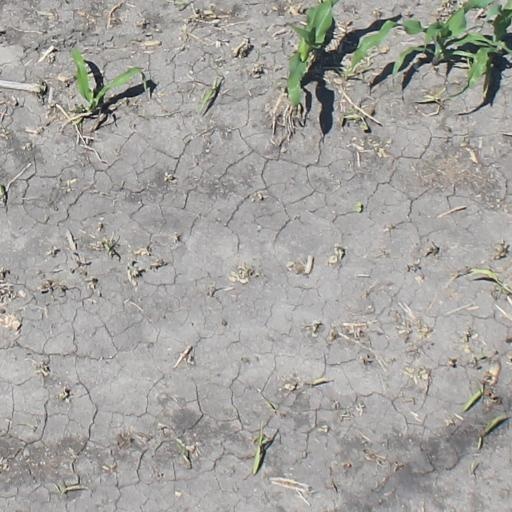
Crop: maize; corn